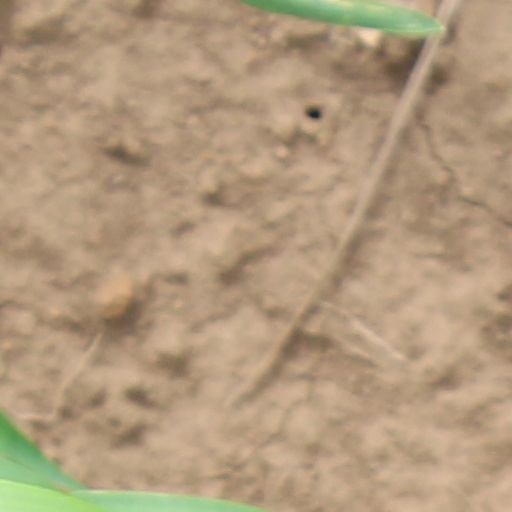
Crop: wheat